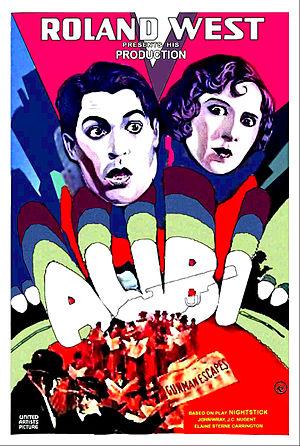
Alibi est un film américain réalisé par Roland West, sorti en 1929.